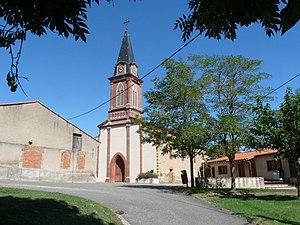
Eglise de Cessales, Haute-Garonne, France
La liste des églises de la Haute-Garonne recense de manière exhaustive les églises situées dans le département français de la Haute-Garonne.
Cessales est une commune française située dans le département de la Haute-Garonne, en région Occitanie.